Lewis Hamilton

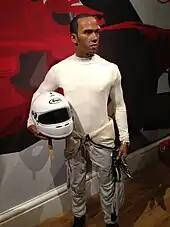
Waxwork of Hamilton at Madame Tussauds, London

Hamilton has also used one-off helmet designs to pay tribute to his influential figures. He has continuously brought special helmet designs to Brazilian Grands Prix, in tribute to Ayrton Senna. Prior to the 2019 Monaco Grand Prix, three-time world champion and Mercedes team personnel Niki Lauda, who played pivotal role in Hamilton's move to Mercedes, died. In tribute, Hamilton wore a special helmet design featuring Lauda's classic red-and-white palette with his name printed on the back, honoring the influence Lauda had on his career. Other notable special designs include his rainbow helmet designs—used during the Qatar, Saudi Arabian and Abu Dhabi Grands Prix of 2021—in support of LGBTQ rights in the Middle East. Hamilton used unique designs for the Japanese Grand Prix in 2022 and 2023, designed by Japanese artists Takashi Murakami and Hajime Sorayama, respectively.